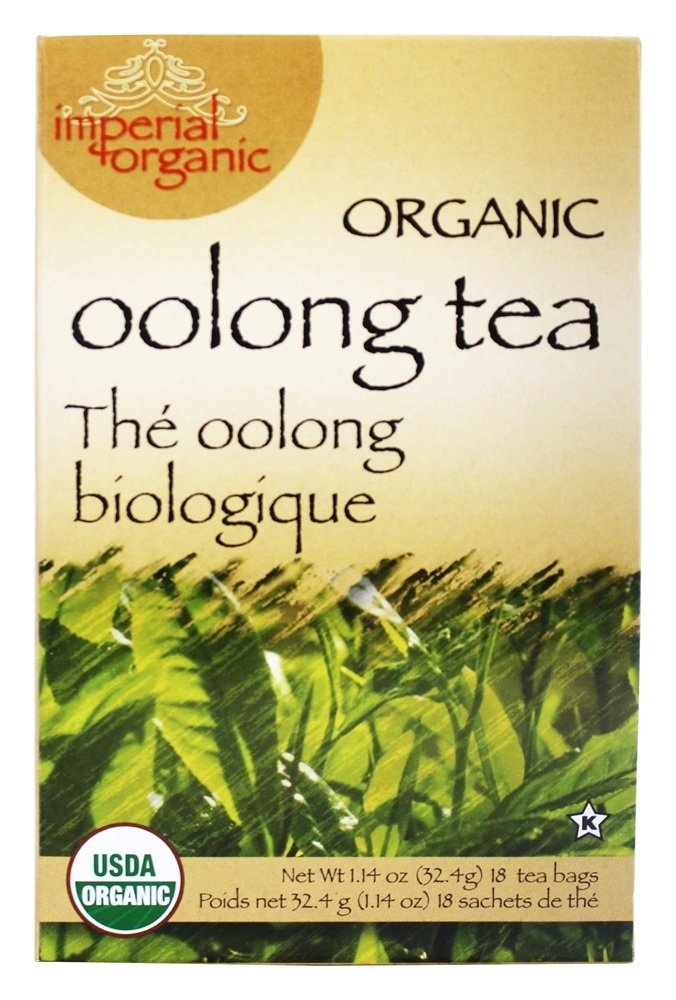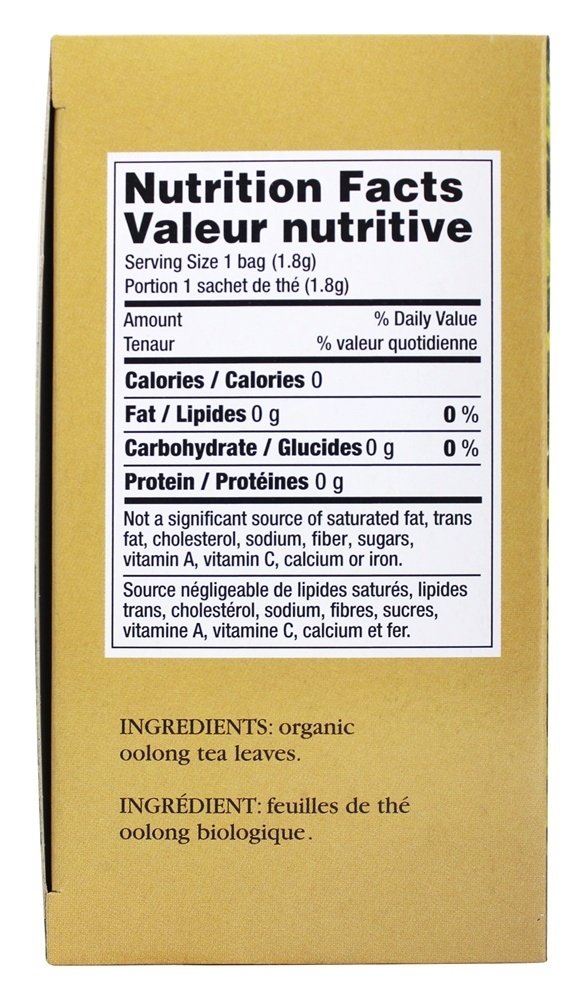
Uncle Lee's Tea 100% Imperial Organic Oolong Tea 18 Bag
Category: Grocery
Uncle Lee s Imperial Organic Oolong Description: 100% USDA Organic Introducing our new line of teas - Imperial Organic. What does imperial mean? It means royal quality of organic degree in teas available today. Our Oolong Tea (Camellia Sinensis) is a partially oxidized green tea that has qualities of both green and black tea. Packed with antioxidants, Oolong Tea is rich and robust in flavor. Certified organic and kosher, every batch is carefully hand inspected to ensure goodness and purity. Taste the Uncle Lee s difference! Disclaimer These statements have not been evaluated by the FDA. These products are not intended to diagnose, treat, cure, or prevent any disease.
Features: Tea